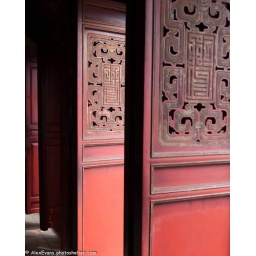
Side view of Red wooden doors open in temple